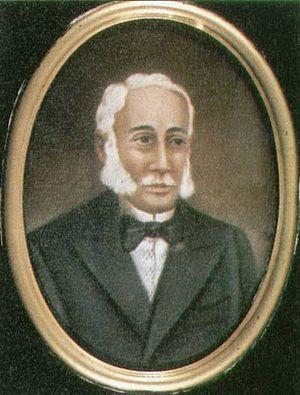
Le vice-roi de Nouvelle-Grenade est la personne chargée d'administrer, au nom du roi d'Espagne, la Nouvelle-Grenade, correspondant approximativement aux actuels États de Colombie, du Panamá, de l'Équateur et du Venezuela. Le Venezuela est séparé de la vice-royauté en 1777 à la suite de la création de la Capitainerie générale du Venezuela.
Benito Pérez Brito de los Ríos y Fernández Valdelomar était un officier militaire espagnol et un officier colonial. Du 21 mars 1812 à novembre 1812, il fut vice-roi de la Nouvelle-Grenade.